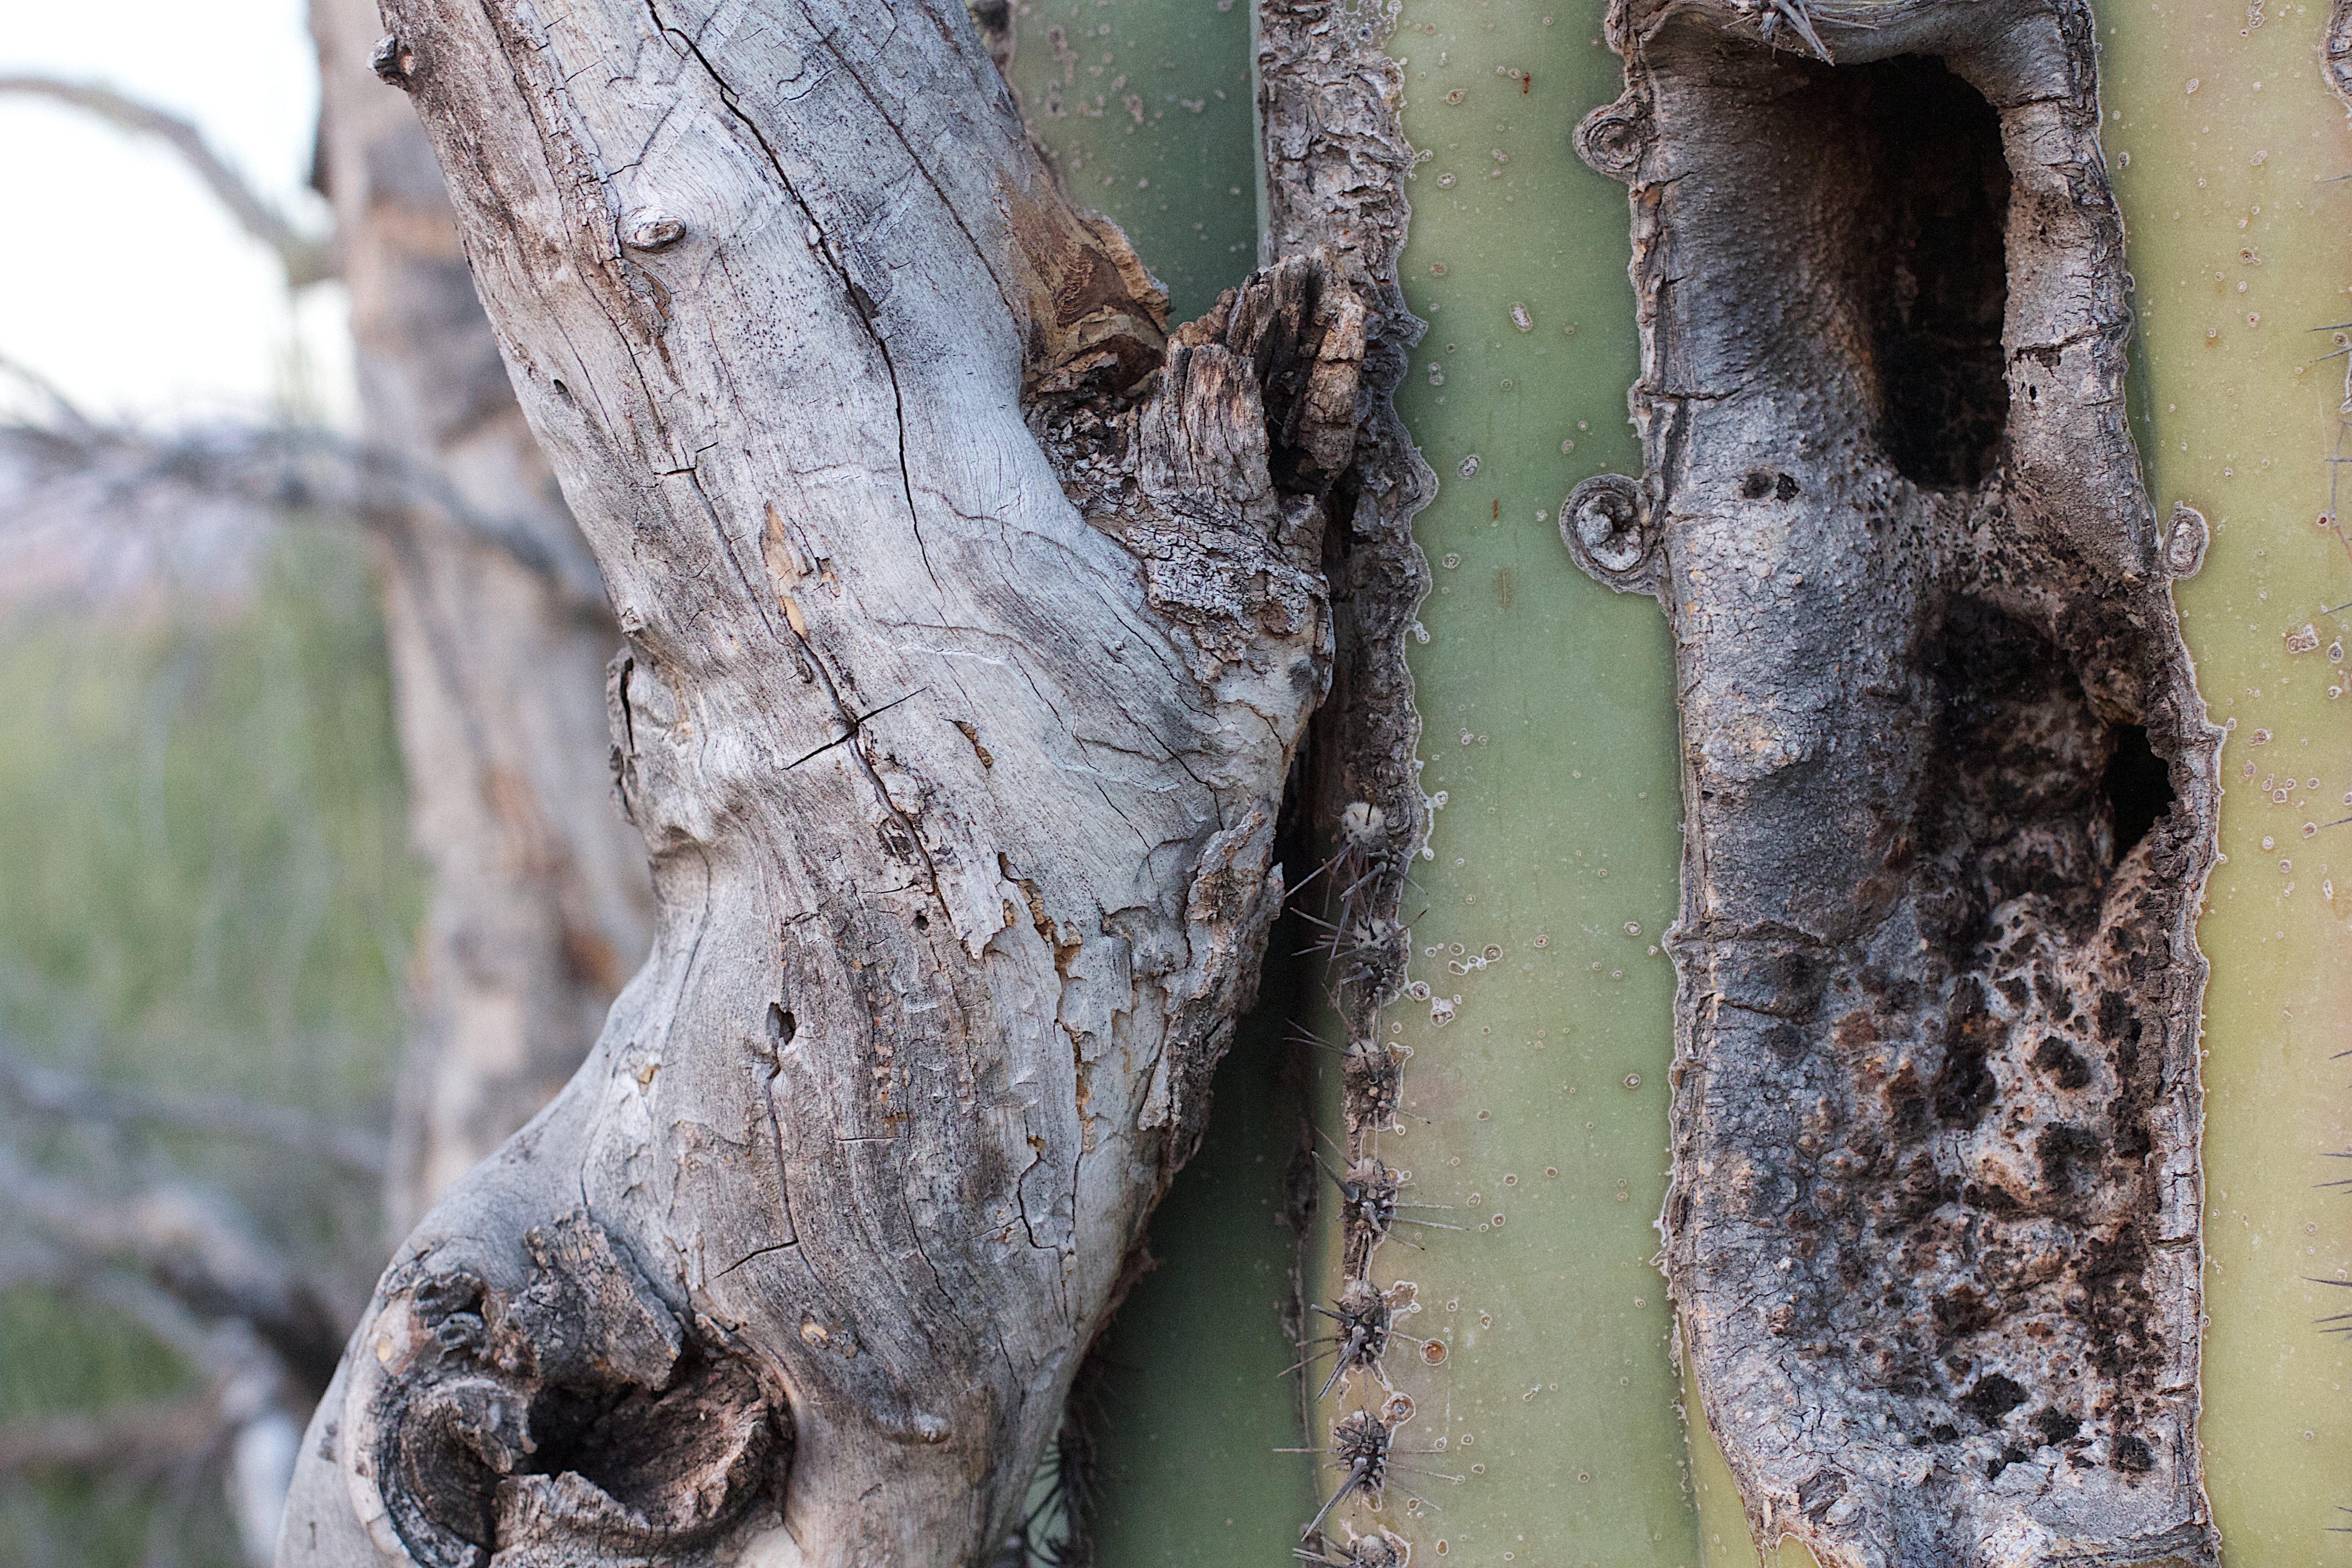
tree, nature, branch, cactus, plant, wood, leaf, desert, trunk, wildlife, fauna, plant stem, woody plant